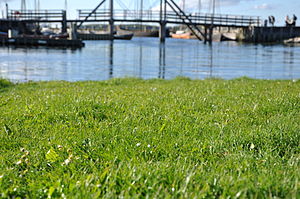
Græsplæne
Græsplæne nær Vikingeskibsmuseet.
Græs nær Vikingeskibs museet i Roskilde, Danmark.
En græsplæne er et landområde tilplantet med græsser eller andre holdbare planter, som holdes i kort højde og anvendes til æstetiske og rekreationelle formål. Almindelige kendetegn ved en græsplæne er, at den kun består af græsarter, ukrudt fjernes og den slås tit for at den har en acceptabel højde, forsøges den at blive holdt grøn. Disse kendetegn ikke er obligatoriske.